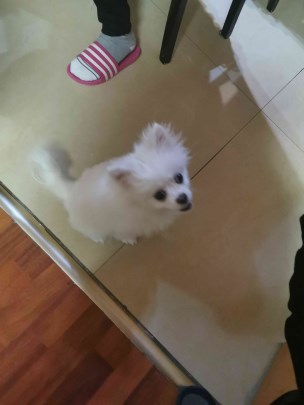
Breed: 1936-n000005-Pomeranian